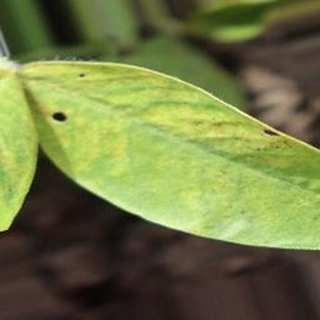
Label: groundnut_nutrition_deficiency